Kenneth Clark

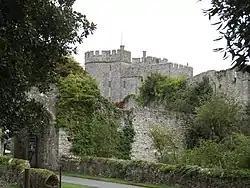
Saltwood Castle, Kent, bought by Clark in 1953

During the Second World War the Clarks lived at Capo Di Monte, a "cottage" in Hampstead, or rather "three cottages knocked into one", before moving to the much larger Upper Terrace House nearby. They moved in 1953 when Clark bought the Norman castle of Saltwood in Kent, which became the family home. In his later years he passed the castle to his elder son, moving to a purpose-built house in the grounds.